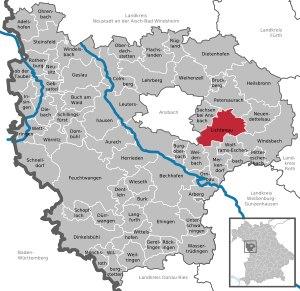
Lichtenau est une commune allemande, située en Bavière, dans l'arrondissement d'Ansbach et le district de Moyenne-Franconie.